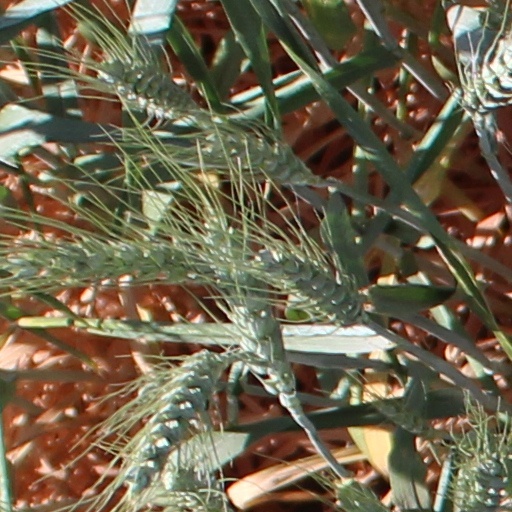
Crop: wheat